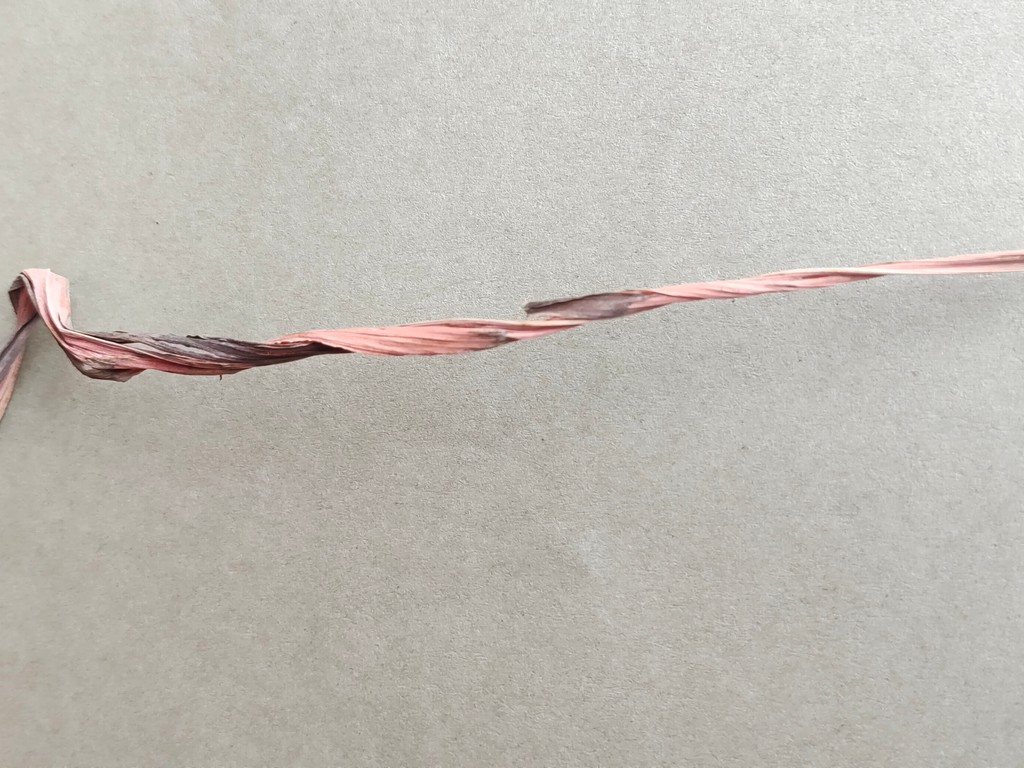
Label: Dried